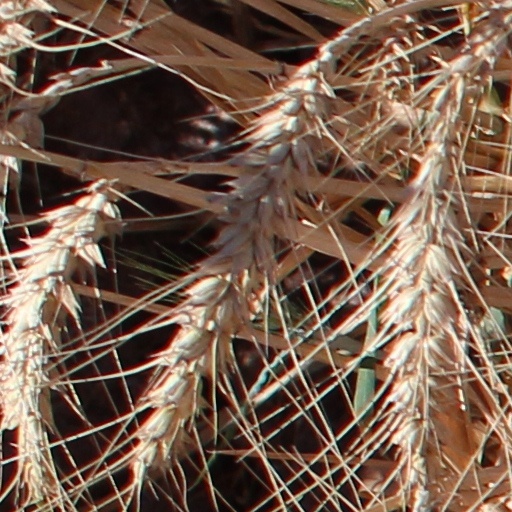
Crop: wheat